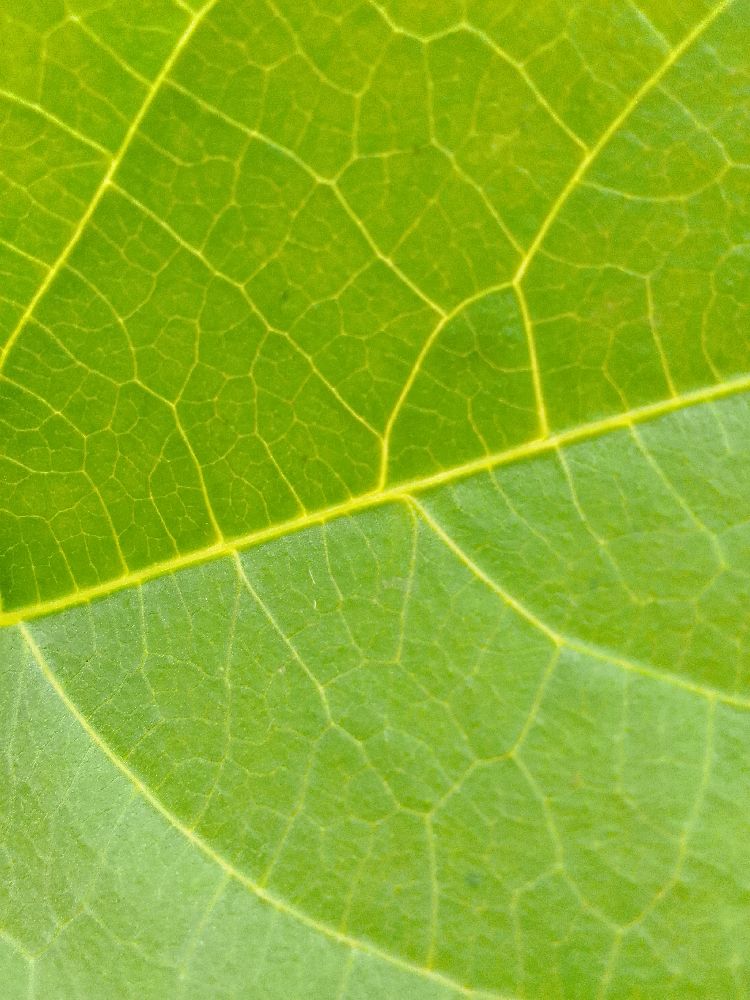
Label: healthy